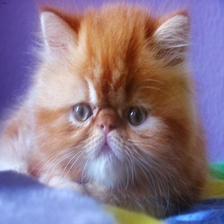
Species: cat
Breed: Persian